History of metallurgy in Mosul

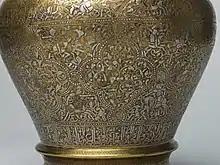
Close-up of intricate designs on Ewer

During the thirteenth century, Mosul, Iraq became home to a school of luxury metalwork which rose to international renown. Artifacts classified as Mosul are some of the most intricately designed and revered pieces of the Middle Ages.